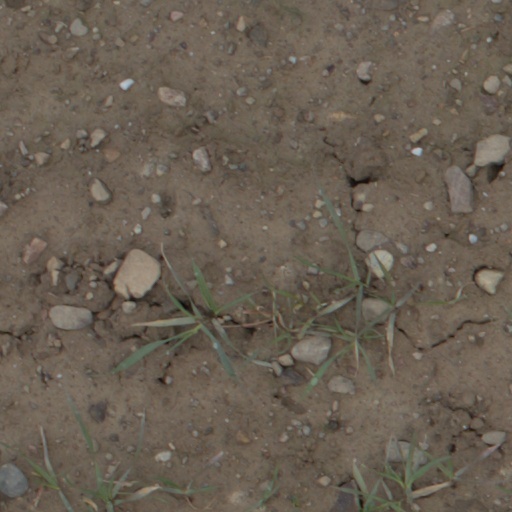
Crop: wheat